Ruhnama

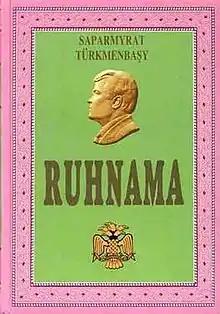
Cover

The Ruhnama, or Rukhnama, translated into English as Book of the Soul or Book of the Spirit, is a two volume work written by Saparmurat Niyazov, the president of Turkmenistan from 1990 to 2006. It is a book about the philosophical interplay between ethics and the future success of states where in this book the particular in the case study is Turkmenistan which is the modern version of the nation state of the Seljuk Empire and Oghuz Yabgu State as well as numerous other states founded by Turkmenistani. The book is a thorough discussion of the history of Turkmen, Turkmen religion, Turkmen culture, etc. It was intended to serve as a tool of state propaganda, emphasising the basis of the Turkmen nation.